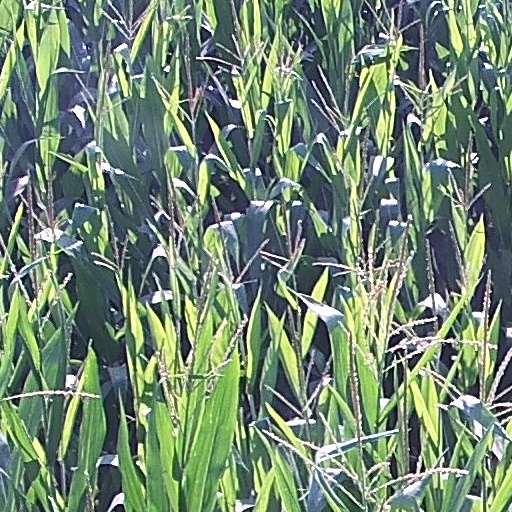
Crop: maize; corn